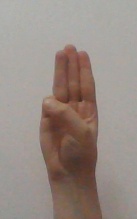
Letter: thaa